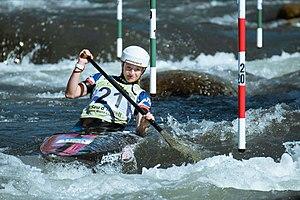
Evy Leibfarth durant le championnat du monde 2019 de canoë de slalom à La Seu d'Urgell, Espagne.